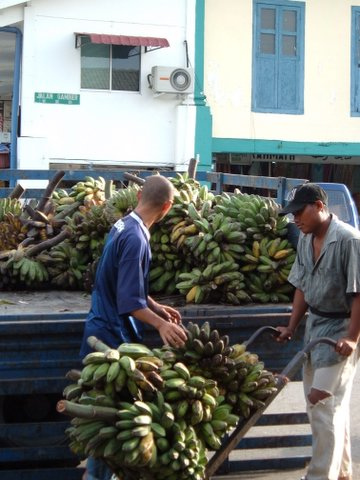
Two men unload bunches of bananas off of a truck.

Two men with a truck load of green bananas.